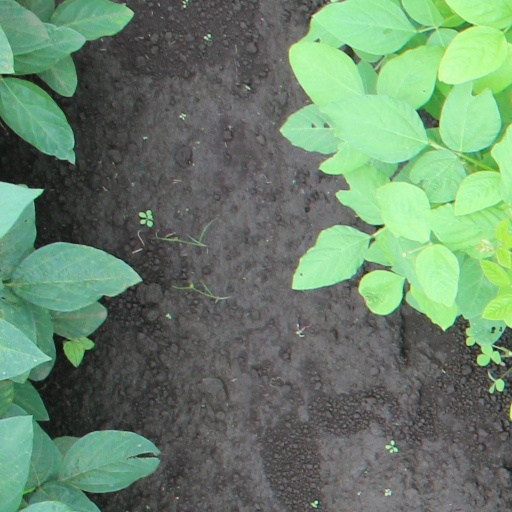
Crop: soybean